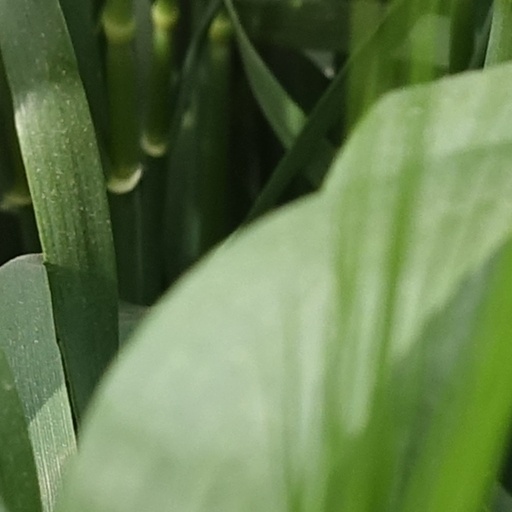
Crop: wheat